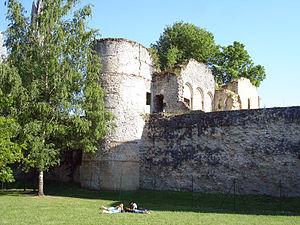
Le jardin du Roy à Senlis, Oise, France. Au fond, le rempart du IIIe siècle avec la tour n° 29 ou «
Cet article présente l'enceinte gallo-romaine et les remparts médiévaux de Senlis, chef-lieu d'arrondissement dans l'Oise, en France.
Le château royal de Senlis remonte à l'époque des Mérovingiens et fut le lieu de l'élection de Hugues Capet en 987, mais a été entièrement reconstruit sous Louis le Gros vers 1130. Il est utilisé comme résidence royale jusqu'au début du XVIᵉ siècle et tombe en ruines peu avant la Révolution, et les bâtiments subsistants sont pour la plupart démolis en 1812 et 1861. Le prieuré Saint-Maurice est une fondation de Saint-Louis de 1262 / 1264 environ et a été construit à proximité du château royal. En raison du nombre insuffisant de moines, il a été supprimé en 1768, et le cloître et la chapelle ont été démolis après la Révolution. En restent le bâtiment des moines, aujourd'hui salle polyvalente municipale, et le logis du prieur du XVIIIᵉ siècle, racheté par la ville de Senlis en 1956 pour y installer le musée de la Vénerie. L'ensemble des ruines du château royal et du prieuré Saint-Maurice est situé sur un même terrain, aménagé en parc, et accessible gratuitement tous les jours sauf le mardi.